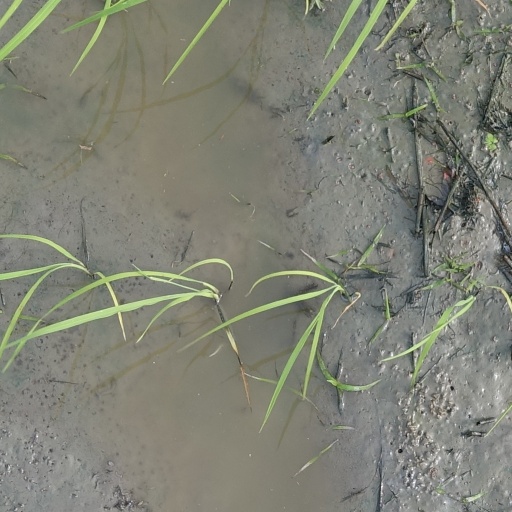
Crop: rice